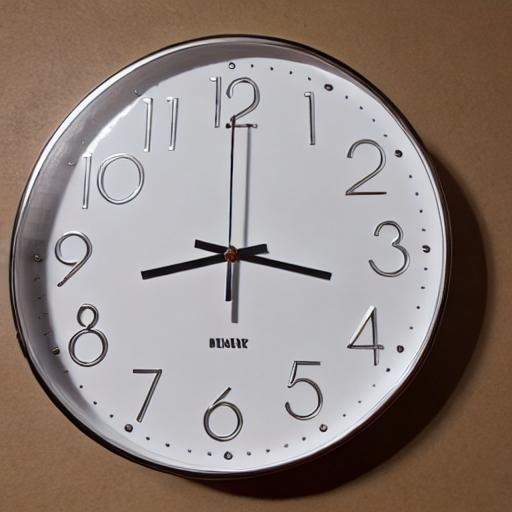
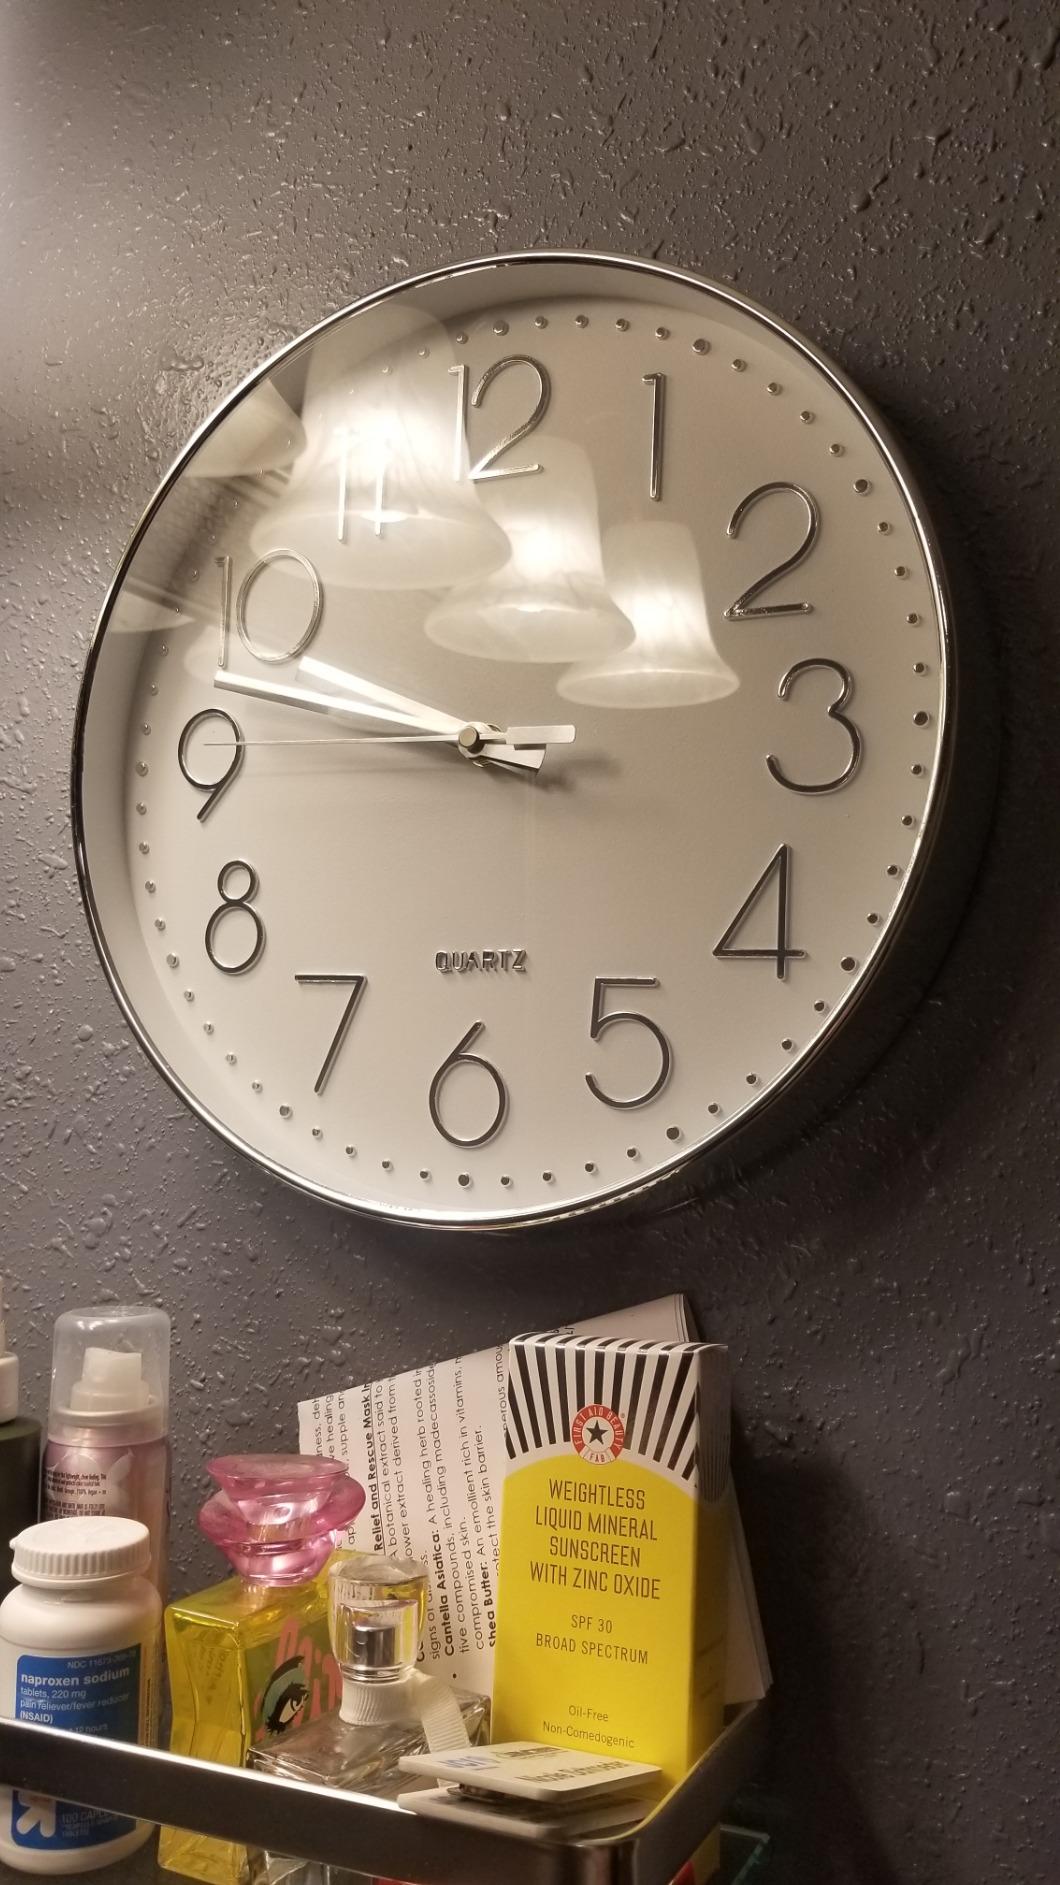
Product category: clock
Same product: no